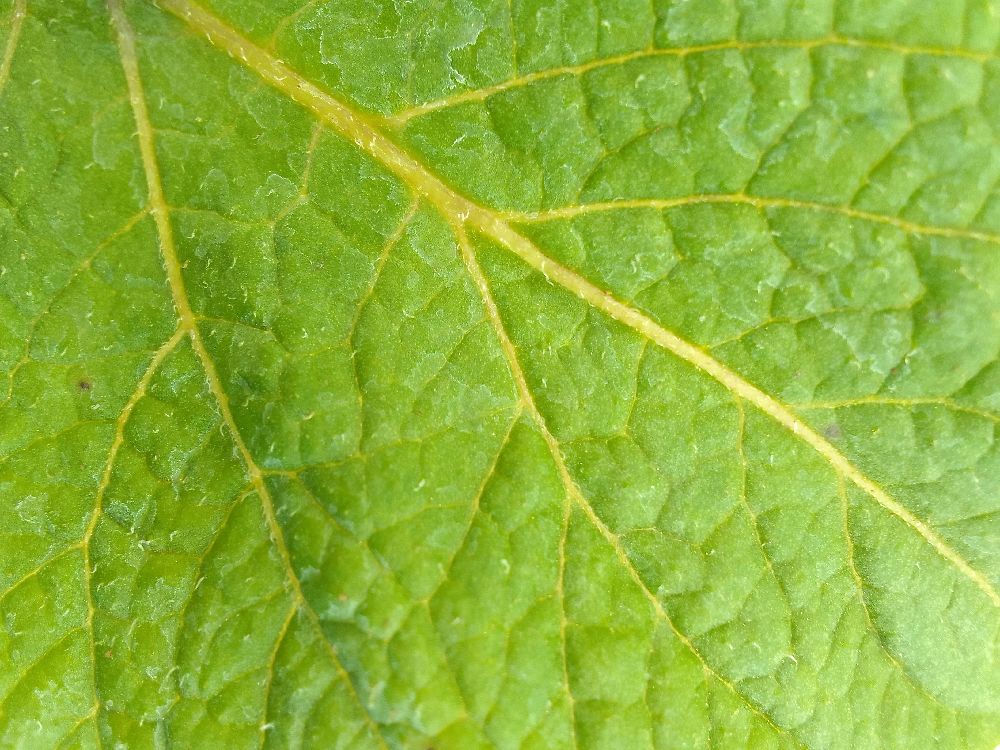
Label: Healthy